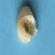
Maize quality: Bad